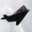
Label: airplane